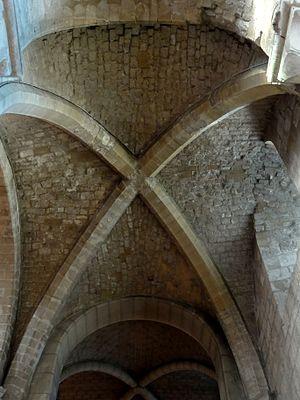
Bas-côté nord, voûte de la 6e travée.
L'église Saint-Étienne de Beauvais est une église catholique paroissiale située à Beauvais, chef-lieu du département de l'Oise, rue de l'Étamine. Sa fondation à la fin du IIIᵉ siècle est due à saint Firmin. L'on ignore son premier vocable, mais elle a longtemps été dédiée à saint Vaast d'Arras, et un chapitre a existé sous ce titre de 1072 à 1742. Même avant le début de la construction de l'église actuelle au début du XIIᵉ siècle, l'église Saint-Étienne est le centre de la vie municipale, et bien que située en dehors de la cité épiscopale, sa paroisse est l'une des plus importantes de la ville. Sa nef et son transept sont de style roman, hormis les deux premières travées de la nef reconstruites après un incendie à la fin du XIIᵉ siècle, et les murs orientaux du transept en grande partie remaniés au XVIᵉ siècle. Dans la nef, l'on trouve une élévation à trois étages avec triforium. Le voûtement d'ogives des bas-côtés a vraisemblablement commencé vers 1120, mais l'on suppose que le chœur roman terminé avant cette date était voûté d'ogives dès le départ.